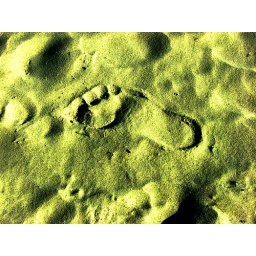
Footsteps in the sand at the beach next to the Baltic sea. Edited with GIMP!